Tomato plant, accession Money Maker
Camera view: vertical (180 deg); turntable rotation: 240 degrees
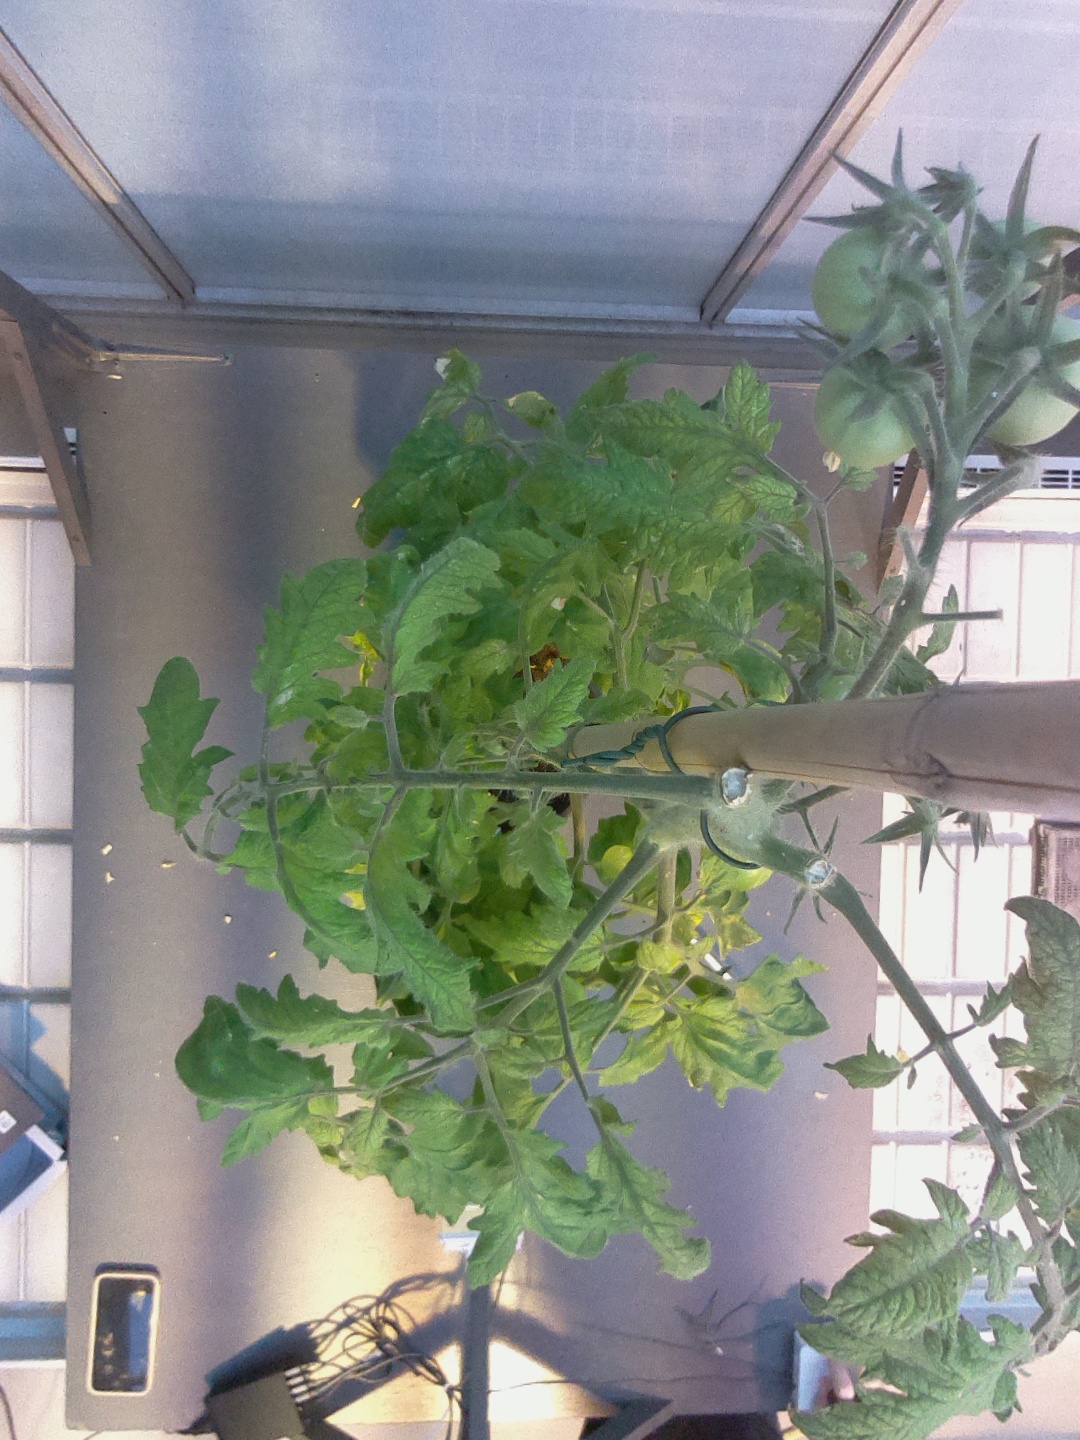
BBCH growth stage 79: 90% -100% of final fruit size